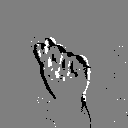
ASL letter: t